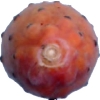
Label: cactus_fruit_red